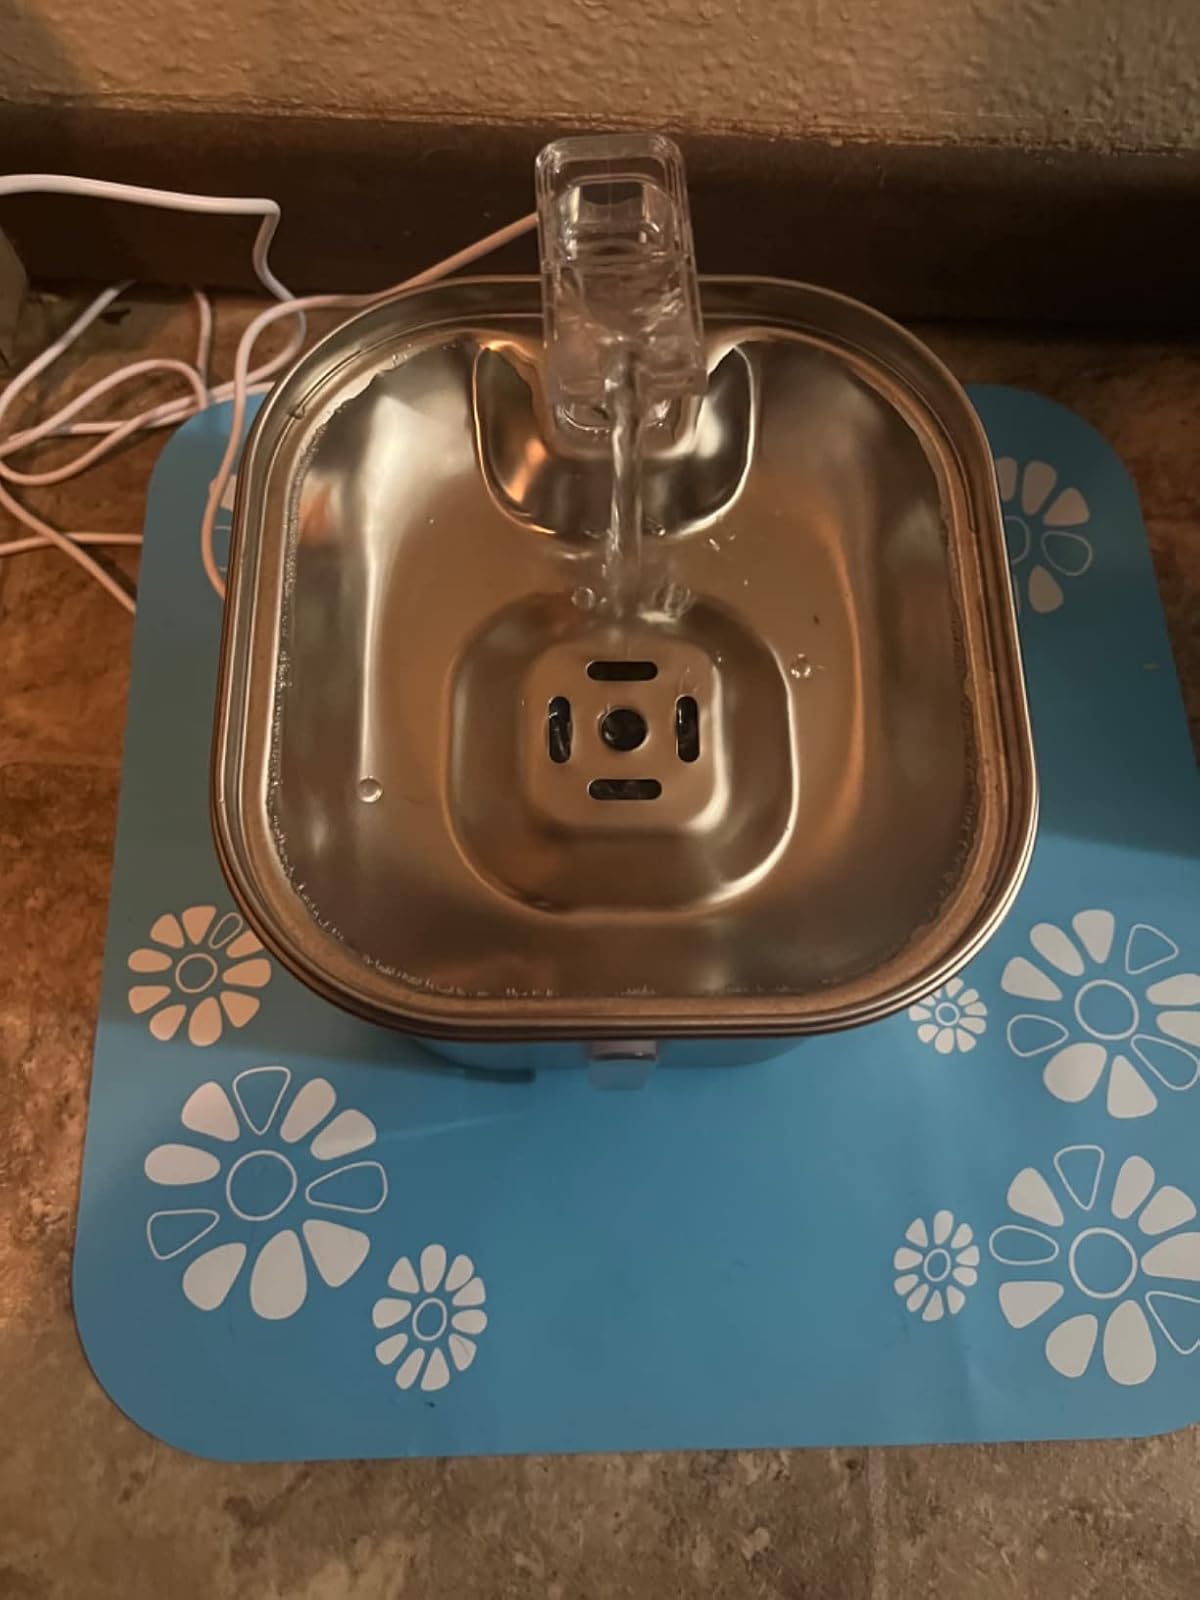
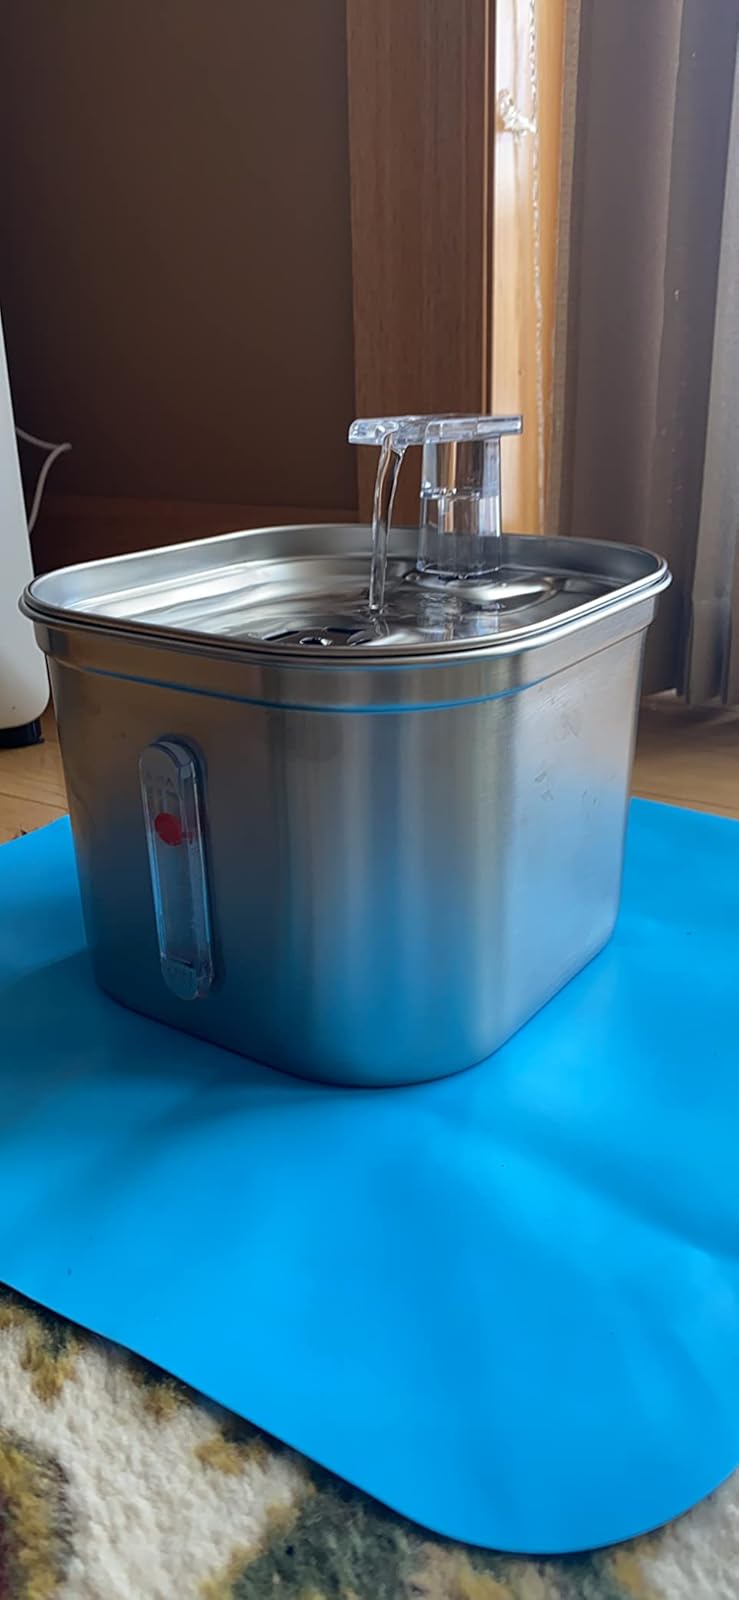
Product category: items_bowl
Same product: yes